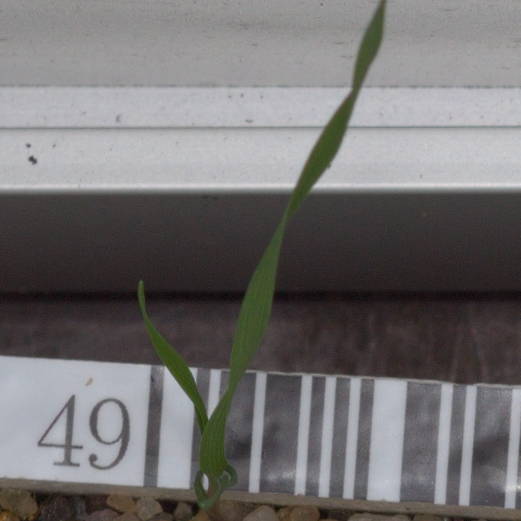
Label: black_grass